326th Air Division

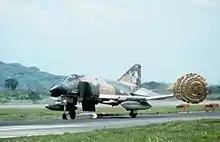
F-4C of the Hawaii ANG

In 1976, the division mission shifted. It returned to Wheeler, where the 6010th Air Defense Flight and the 6491st Air Defense Flight were activated to operate its defense systems. The Hawaiian Guard fighter unit converted from the F-102 to the McDonnell F-4 Phantom II and became the 199th Tactical Fighter Squadron, with a broader mission than air defense. The division partially converted its air defense systems into mobile tactical air control systems. Working in conjunction with the Hawaii Air National Guard, it conducted and participated in numerous tactical air operations and training exercises. Four years later, the division expanded its tactical mission when the 22d Tactical Air Support Squadron was assigned.